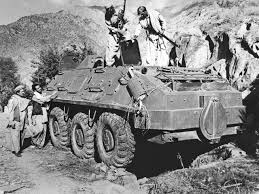
Label: BTR-60